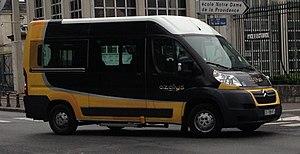
Véhicule du réseau Azalys spécifiquement conçu pour le transport de personnes à mobilité réduite
Azalys est le nom commercial du réseau de transport public de la Communauté d'agglomération de Blois, dans le département français de Loir-et-Cher. L'exploitation du réseau a été déléguée à Keolis Blois par Agglopolys.